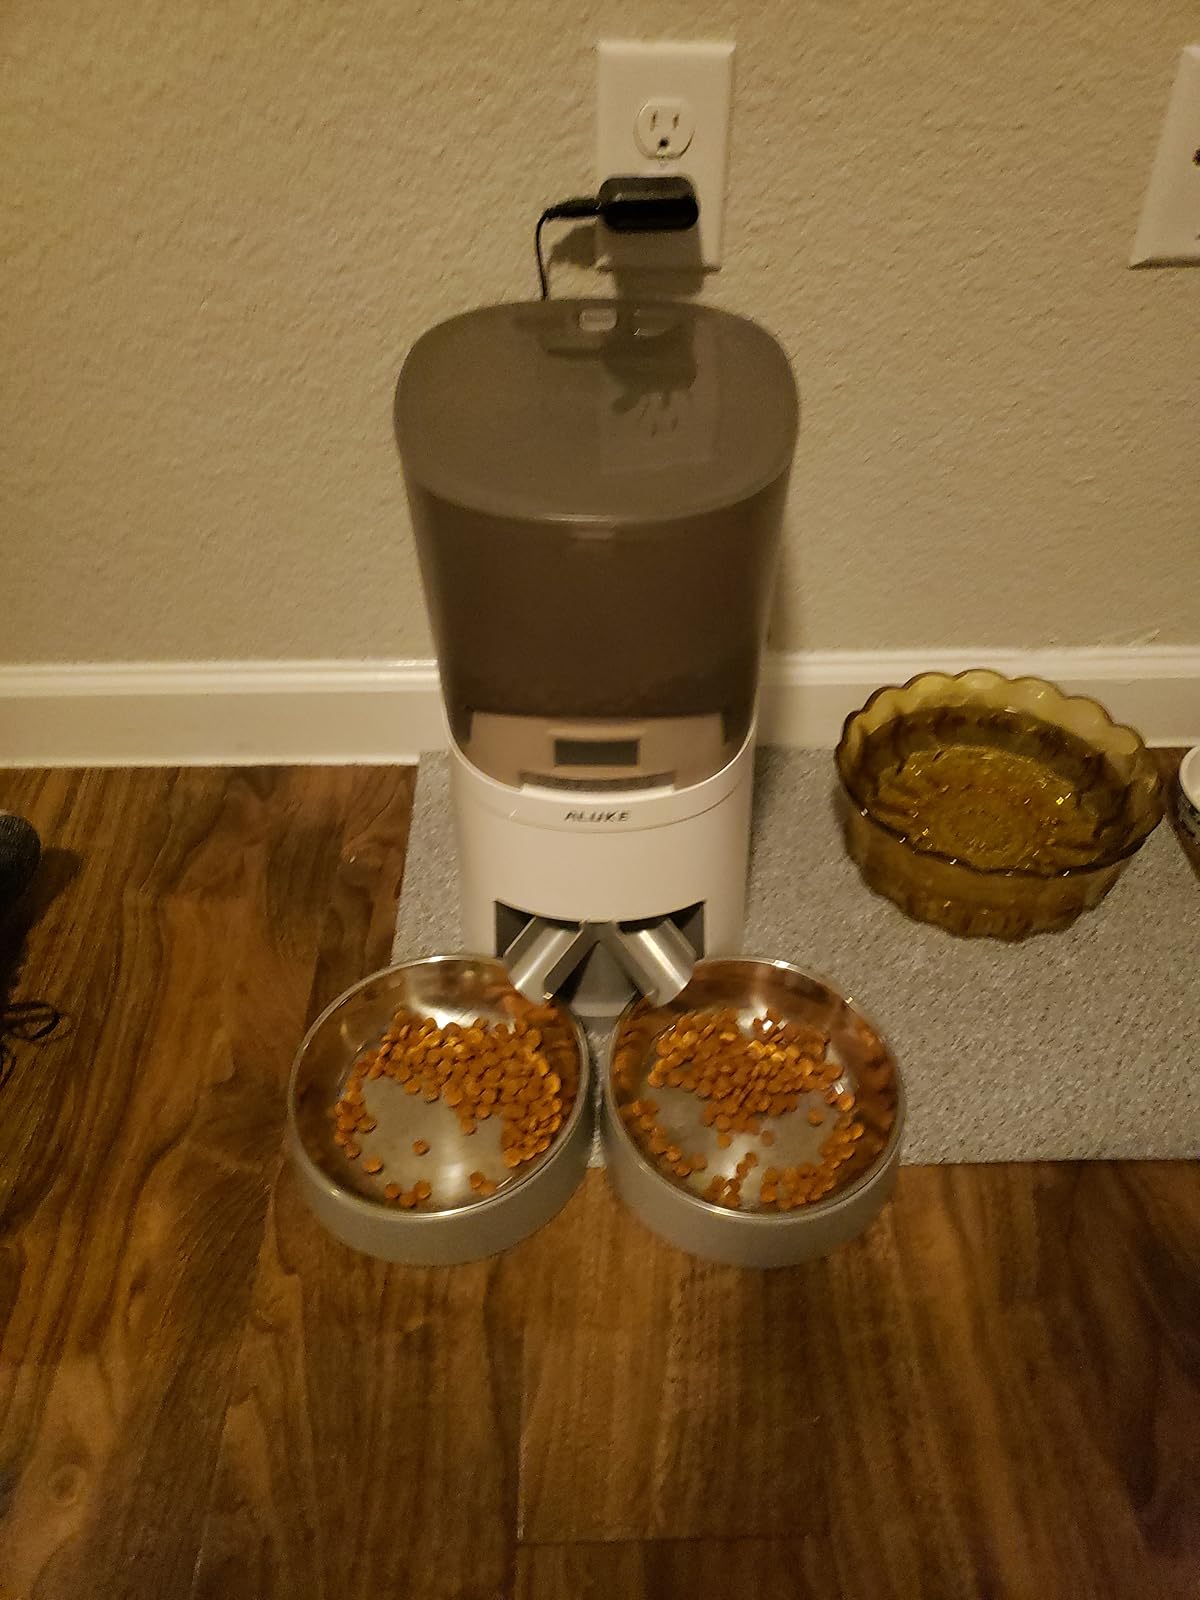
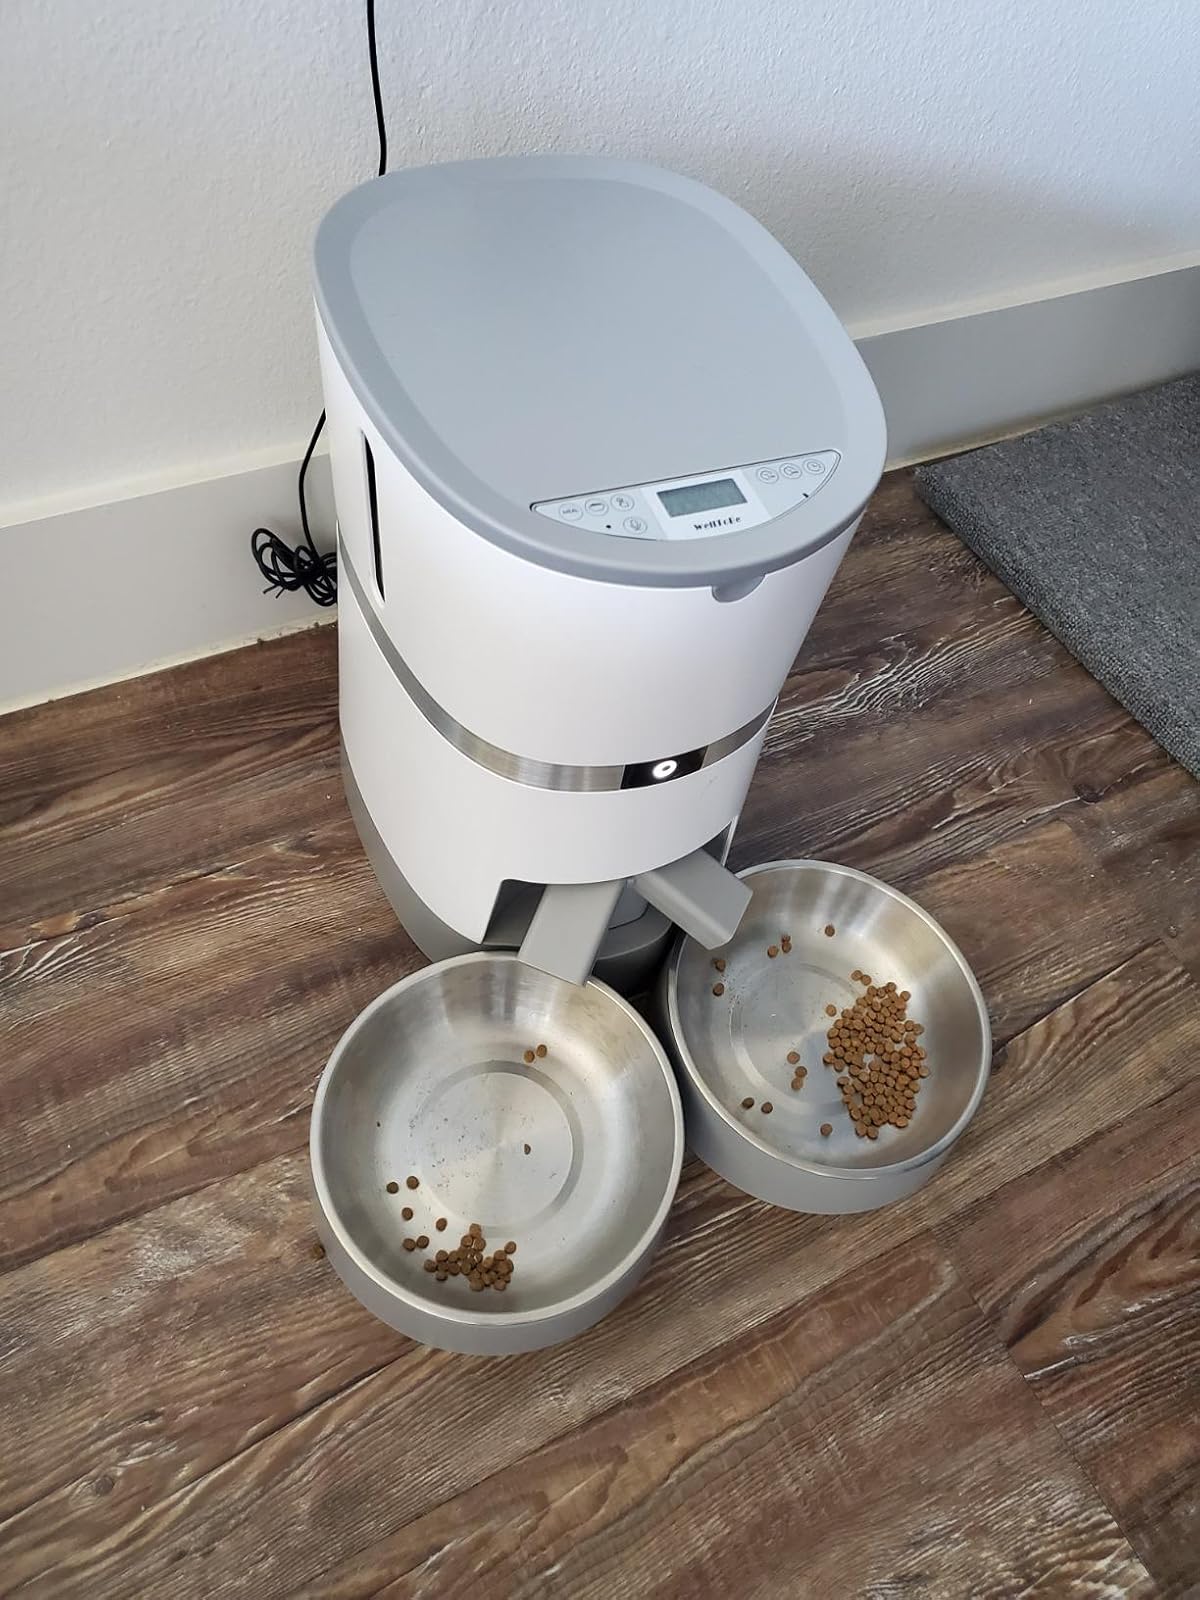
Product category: items_feeder
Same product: no